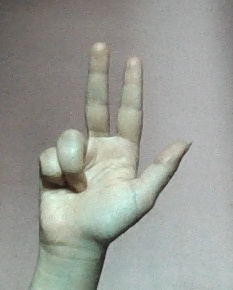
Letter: al